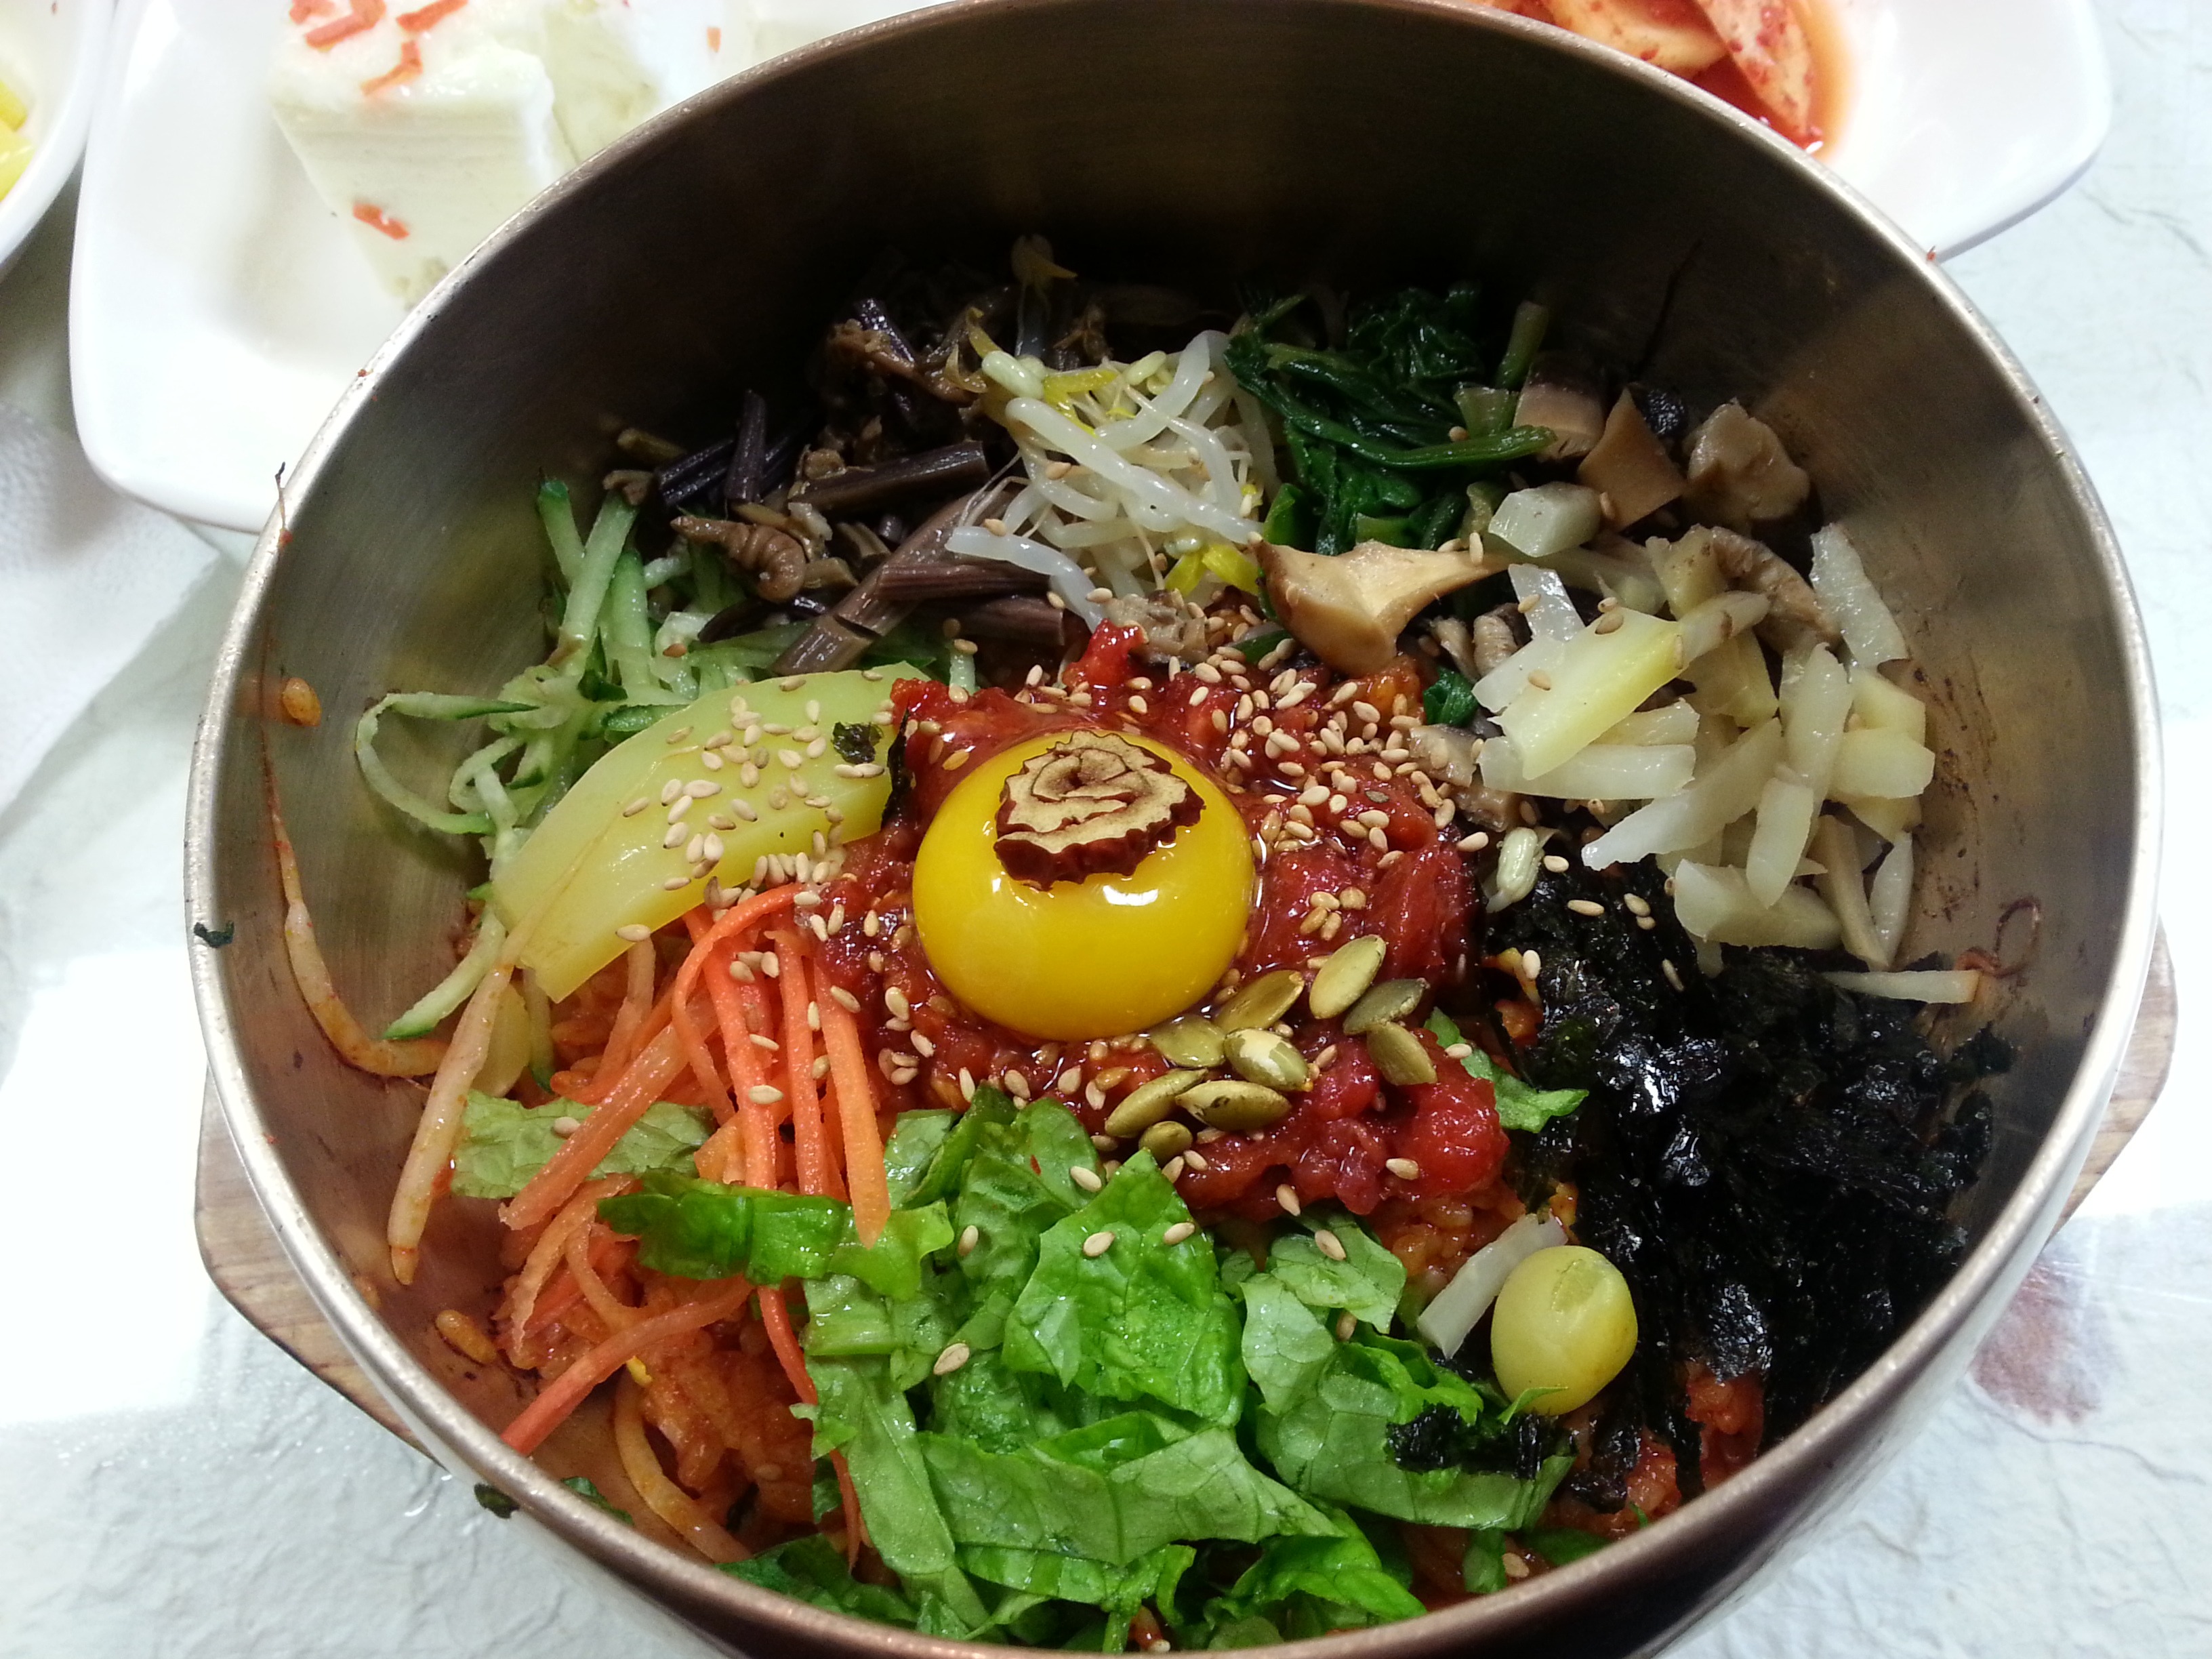
dish, meal, food, salad, produce, meat, cuisine, soup, noodle, asian food, chinese food, bibimbap, jeonju